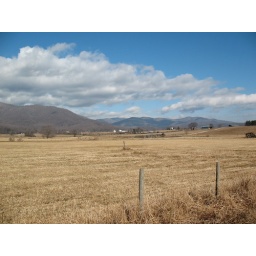
You can't fence the mountains in